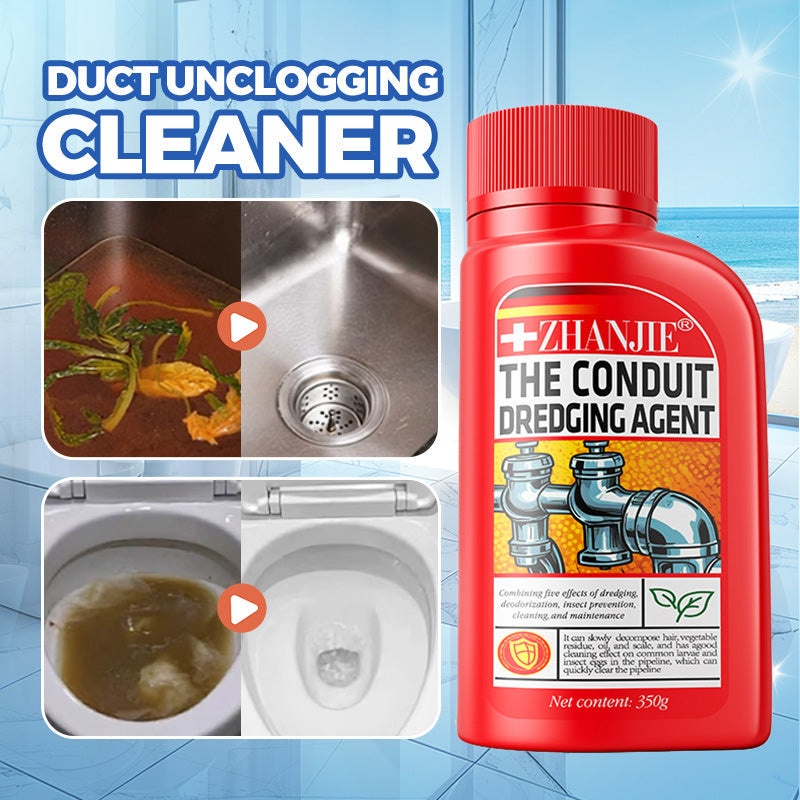
⏳Time-limited Special⌛Duct Unclogging High Efficiency Cleaner
FEATURES POWERFUL CLEANING - New oxygen powder technology penetrates deep into the ductwork to break down grease, dirt, mold and debris, restoring cleanliness throughout the ducts and efficiently maintaining them. FAST UNCLOGGING AND EASY TO USE - Simply spray the cleaner into the ducts and let the cleaner do its job. The highly effective formula dissolves buildup in minutes, saving you time and eliminating the need for expensive professional cleaning. ELIMINATES ODORS AT THE SOURCE -Neutralizes unpleasant odors caused by mold, mildew and bacteria buildup in ducts. Makes your space feel fresher and more breathable immediately after use. SAFE & NON-TOXIC - Oxygenated ingredients automatically break down dirt in ducts without corrosion or residue, safe for use in residential or commercial ducts. MULTI-PURPOSE CLEANING SOLUTION - Targets clogs such as hair, leftovers, meat grease pet stray hairs and more to unclog. While unclogging, it can kill the root cause of insect eggs, say goodbye to cockroaches and small flying insects. SPEC Net content: 350g Shelf life: 3 years Package Included: 1*Duct Unclogging High Efficiency Cleaner NOTES Avoid direct contact with eyes and skin. Store in a cool, dry place. Always test on a small area before full application for compatibility.
Brand: outdhaven
Category: Hardware > Building Consumables > Chemicals > Chimney Cleaners